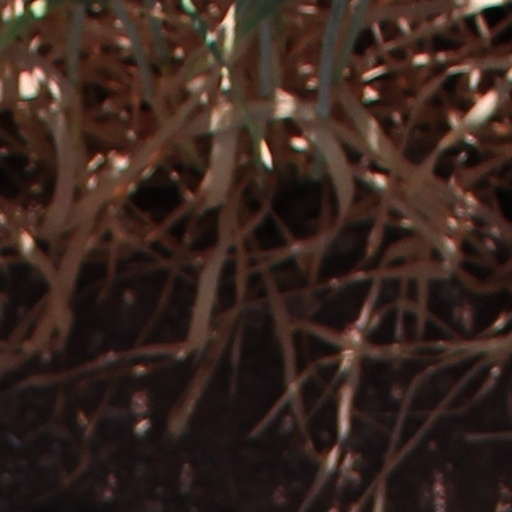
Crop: wheat